Raigo Mõlder

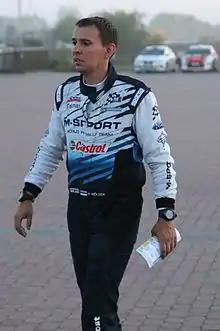
Mõlder in 2015

Raigo Mõlder (born 25 March 1982) is an Estonian rally co-driver. He was the co-driver of 2019 World Rally Champion Ott Tänak from 2014 to 2016.